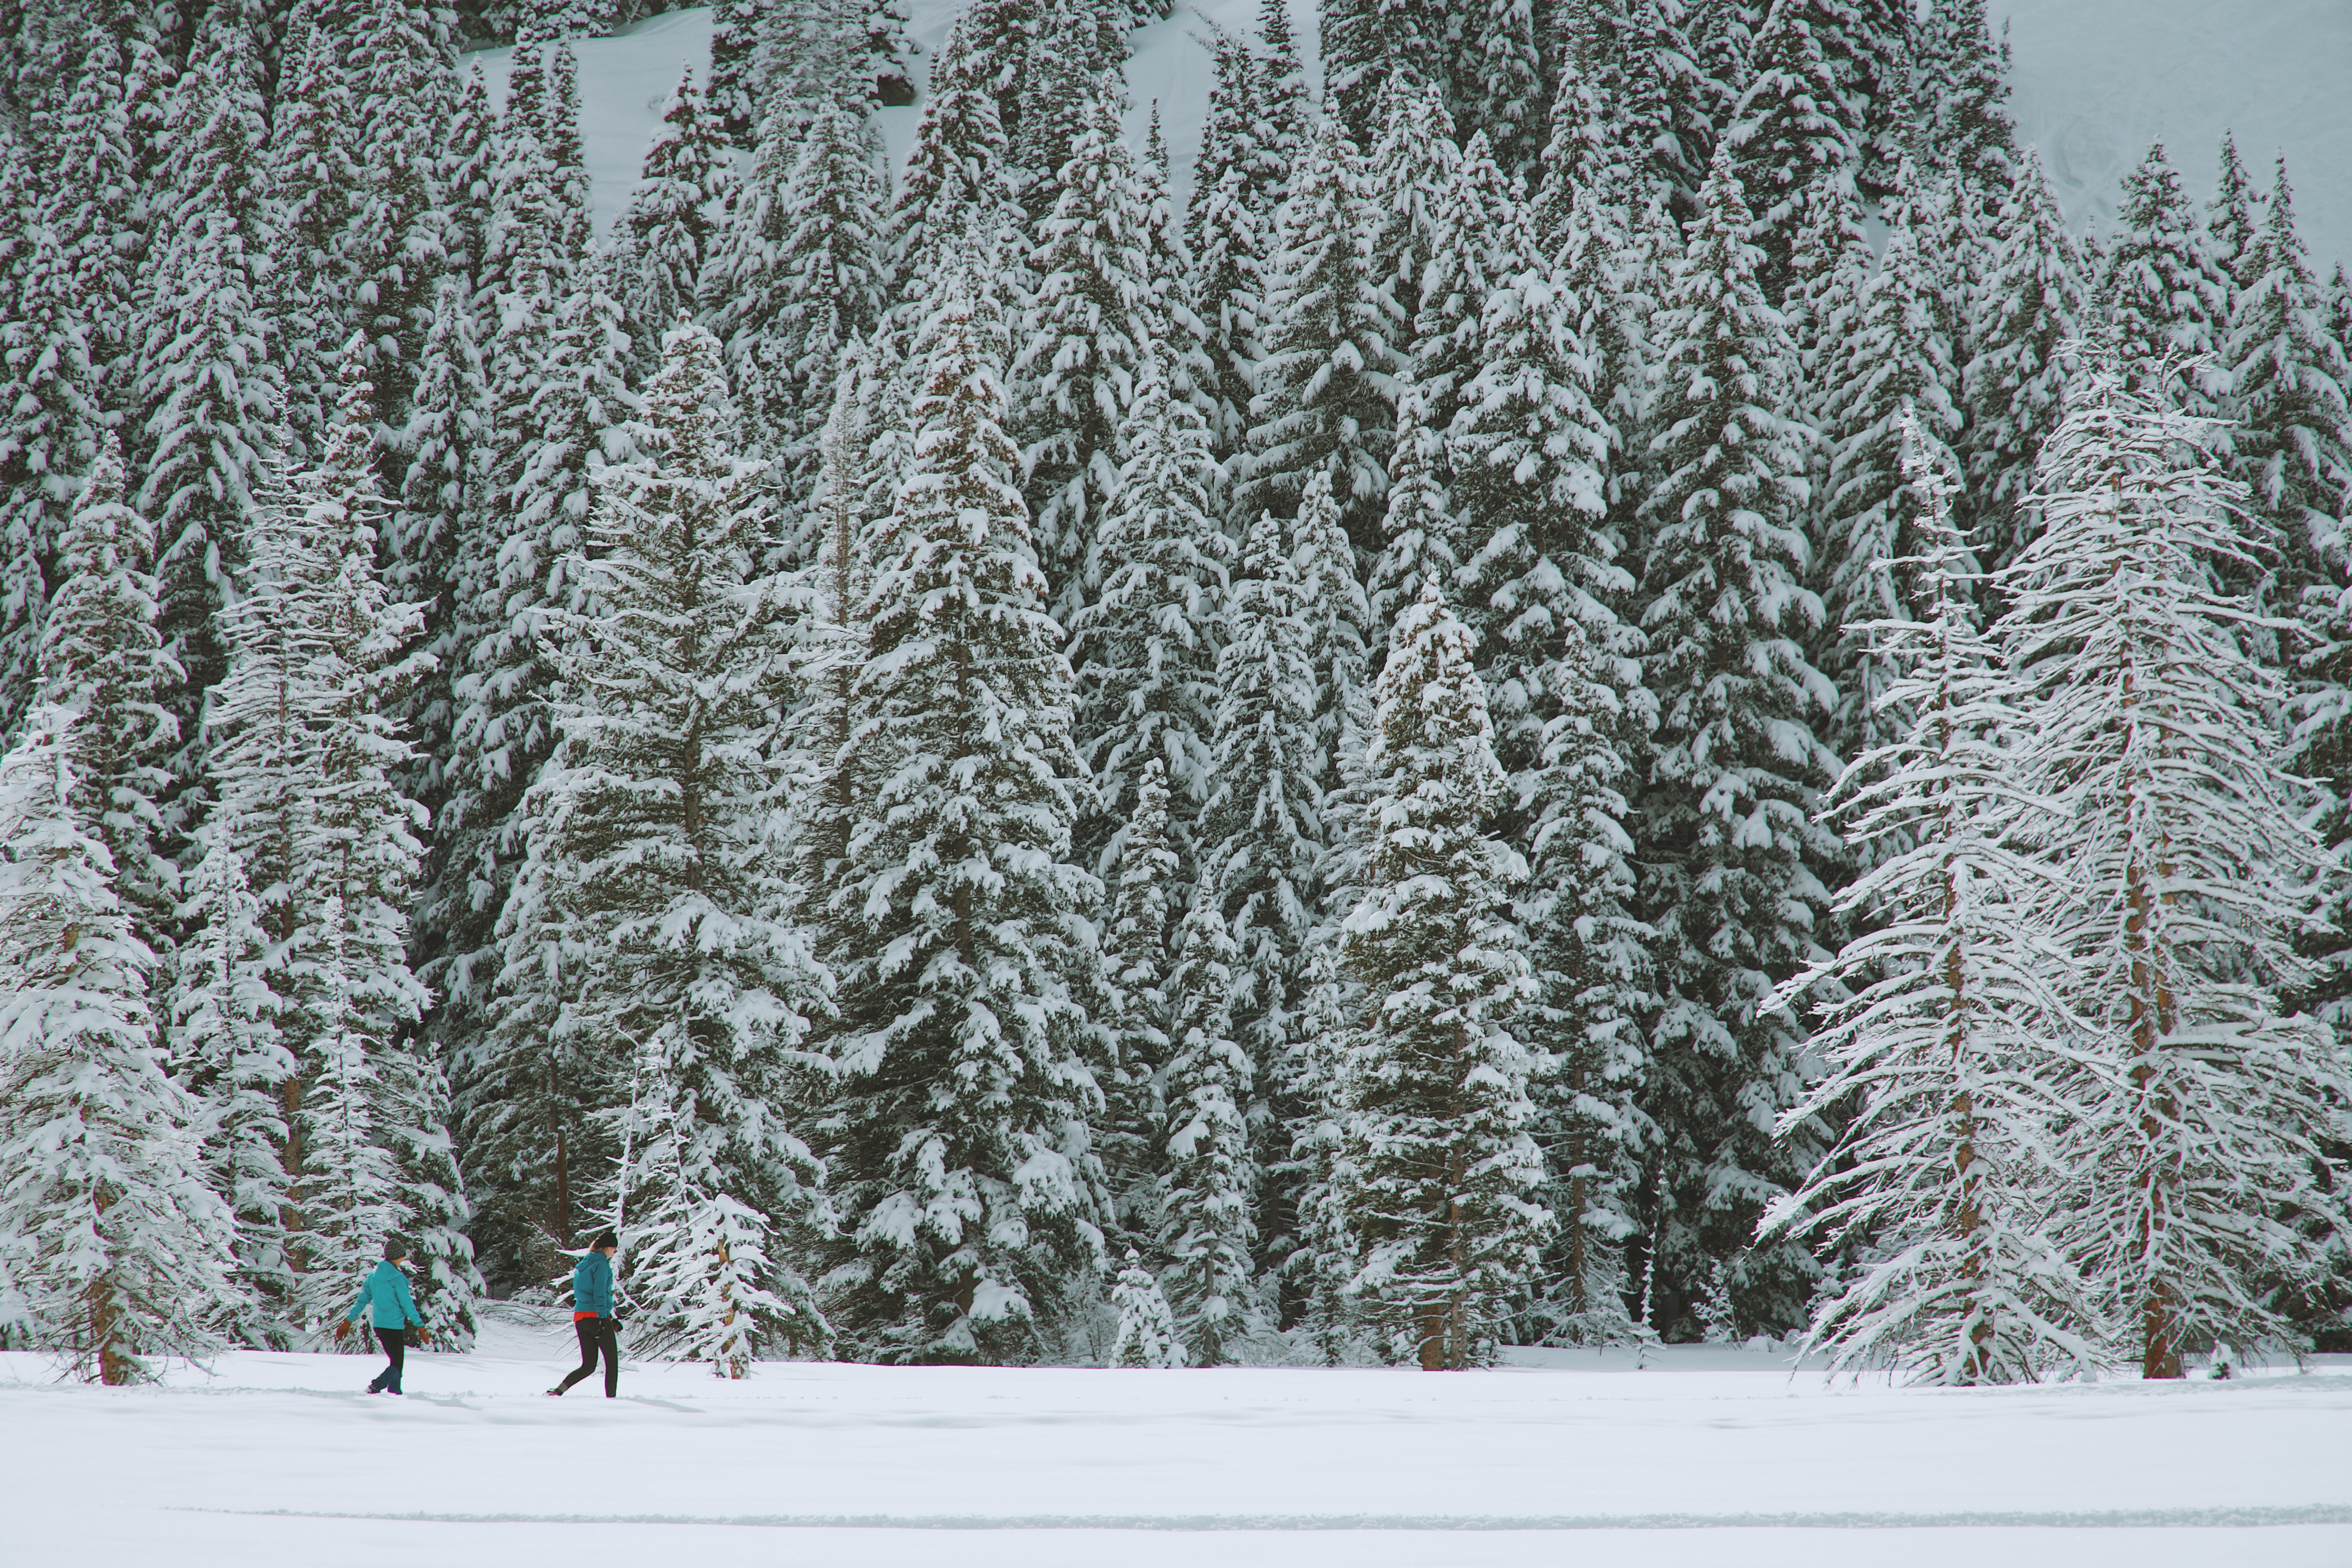
tree, forest, branch, snow, winter, wood, frost, weather, fir, season, spruce, footwear, piste, freezing, nordic skiing, woody plant